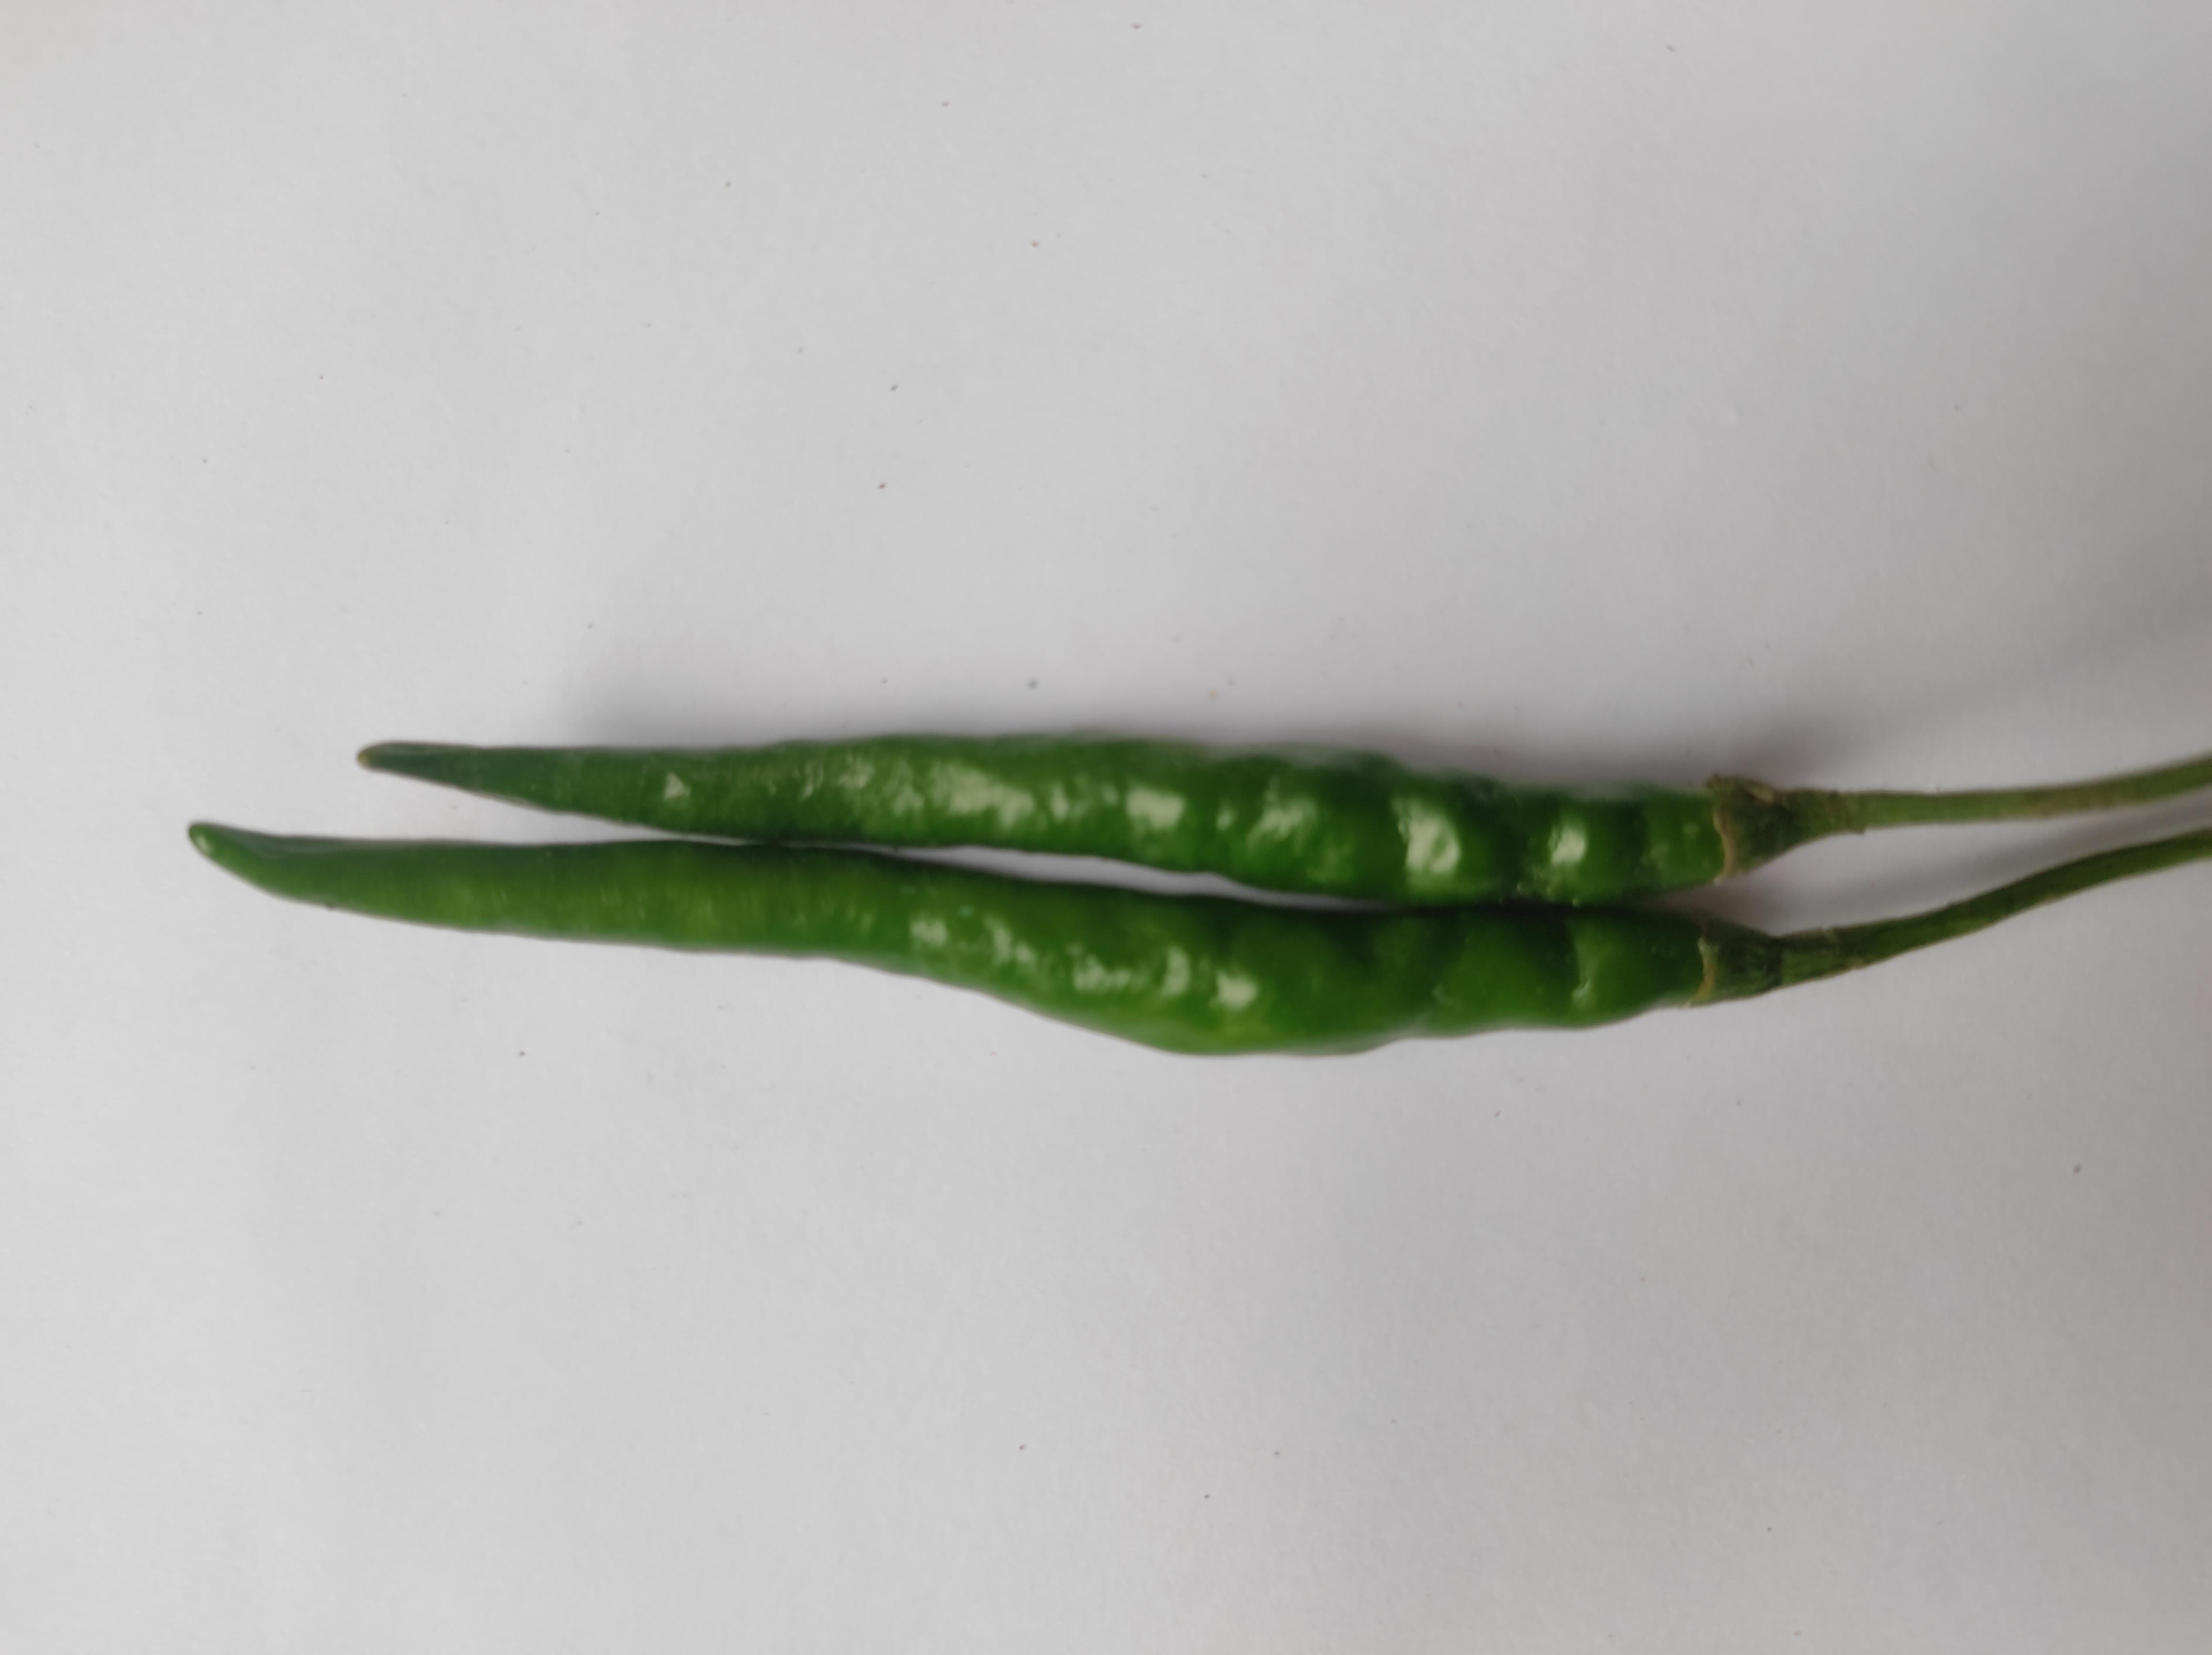
Label: Green Chili